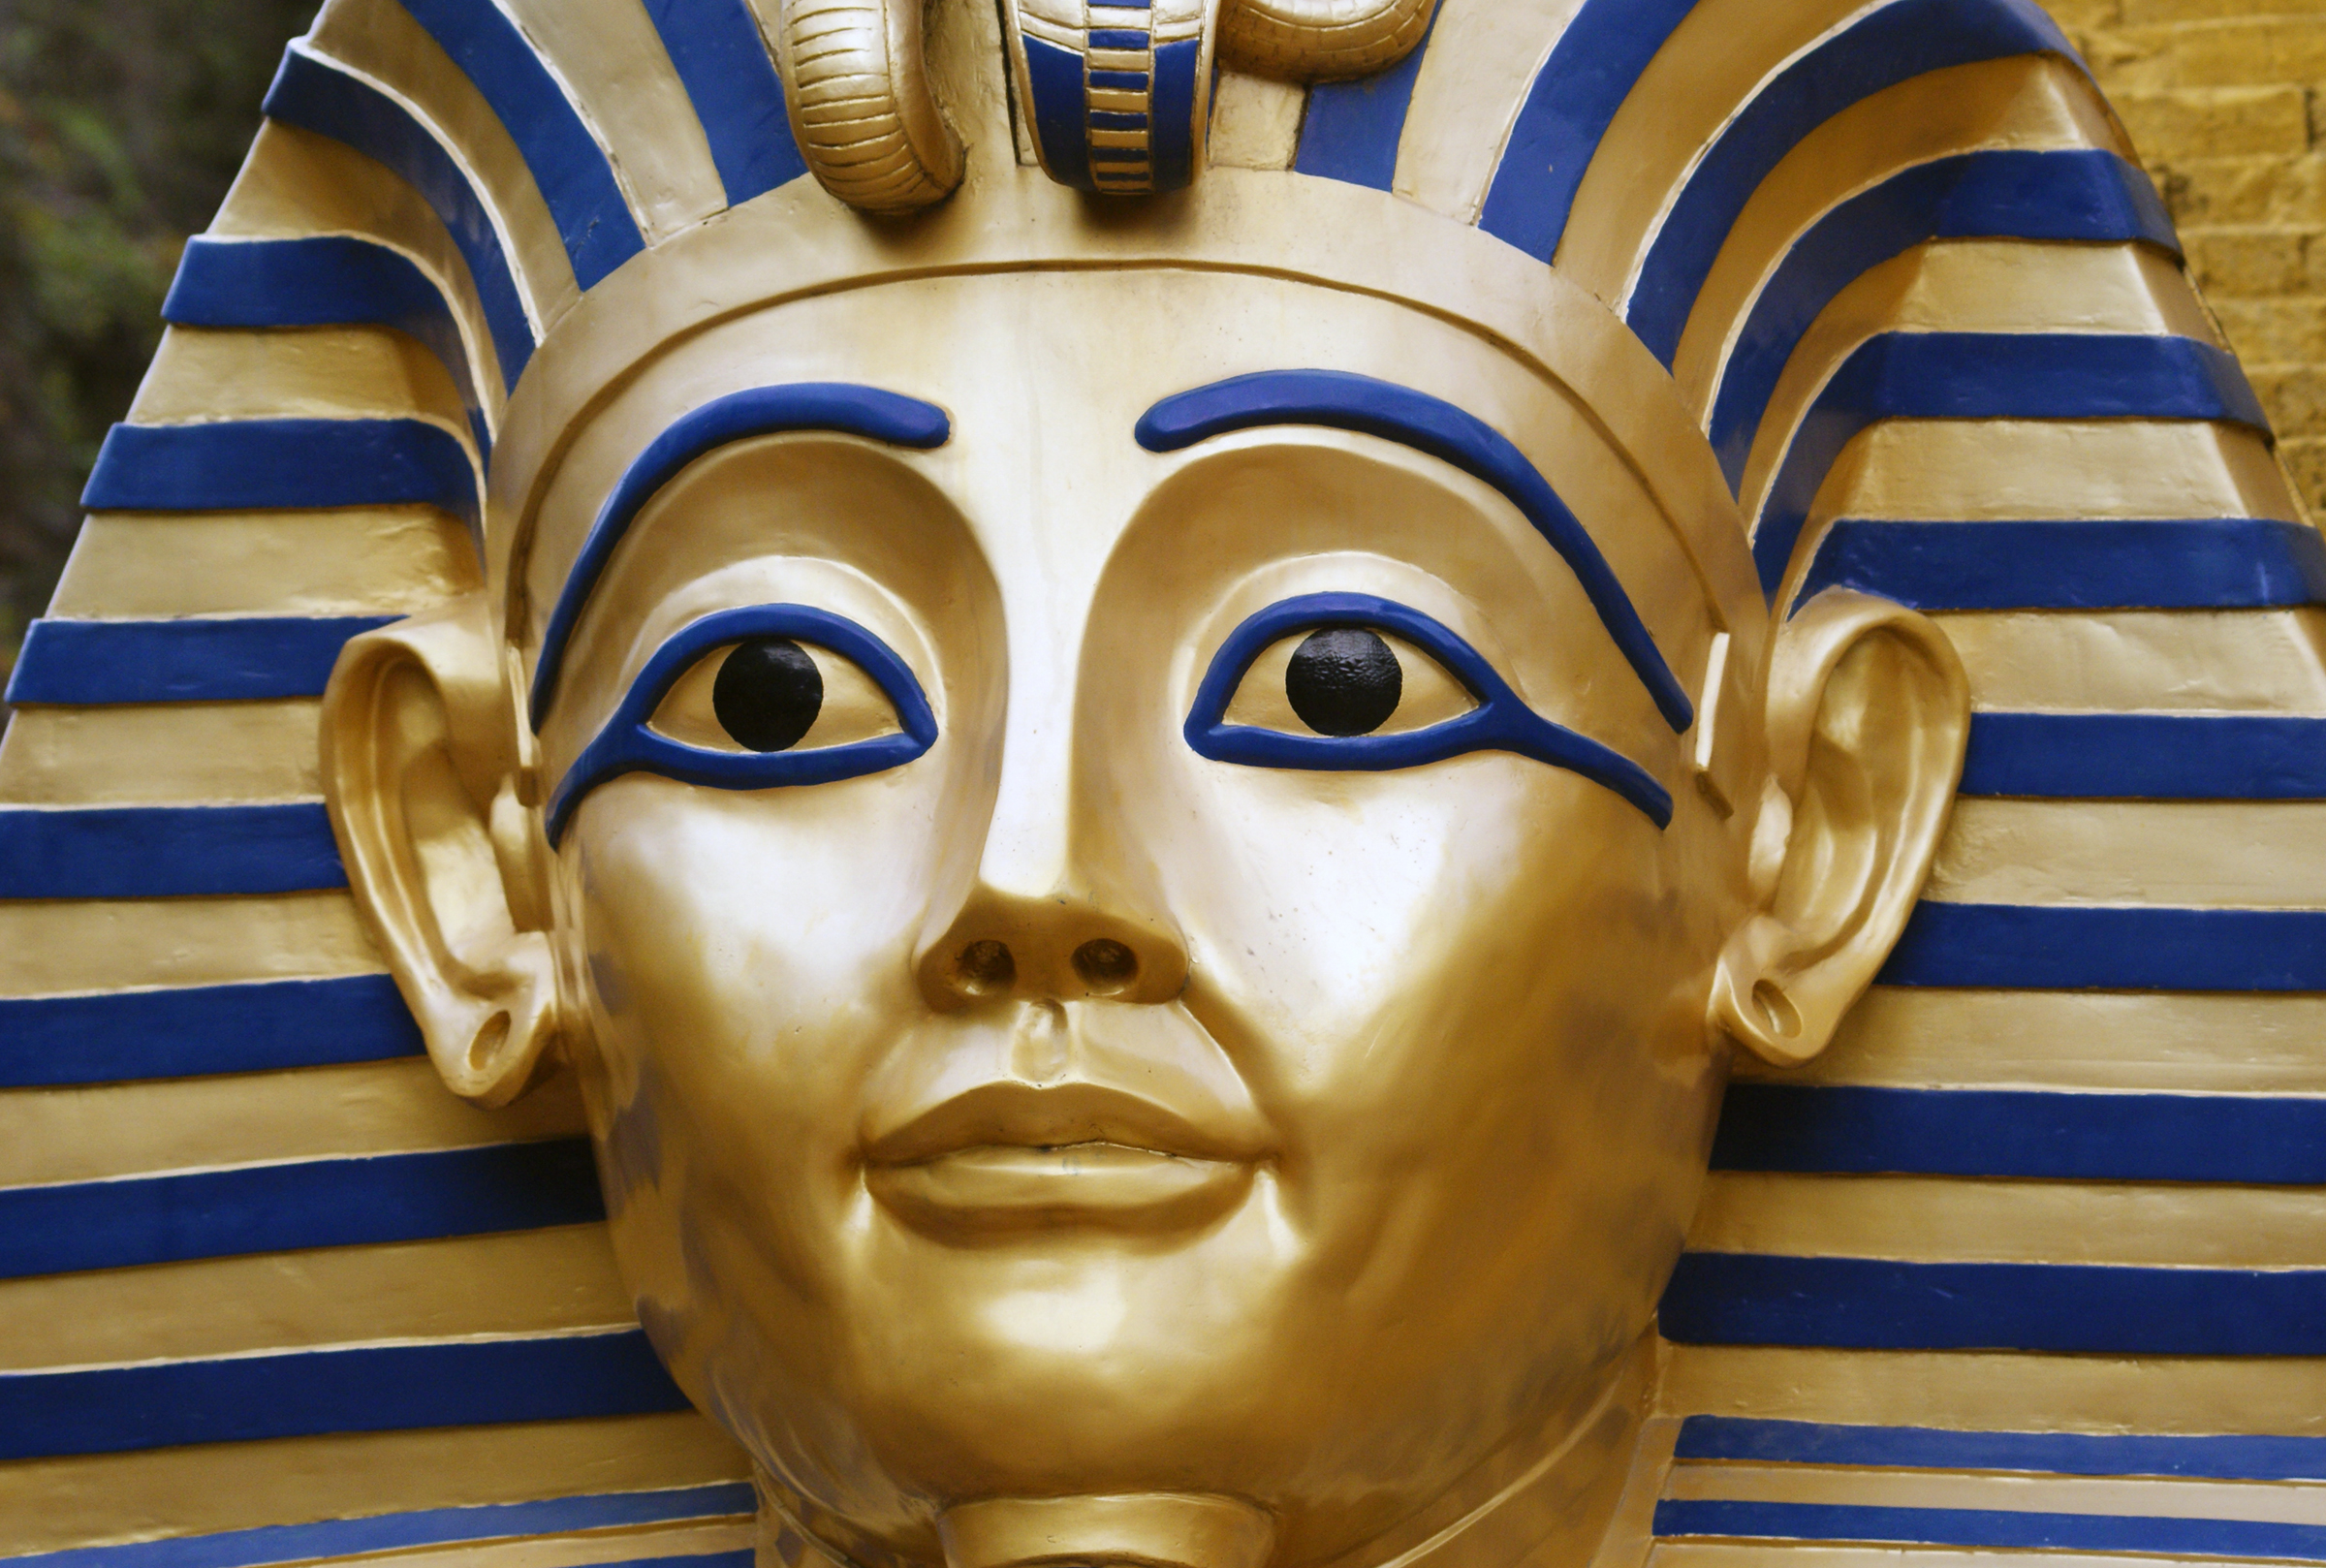
street, city, monument, statue, chinese, blue, clothing, egypt, sculpture, art, mask, publicdomain, temple, head, carving, chine, costume, china, themeparks, awindowontheworld, guangdong, baoan, shenzhen, ancient history